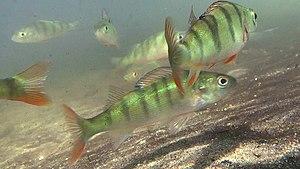
La perche commune, perche franche ou encore perche française en France est une espèce de poissons d'eau douce de la famille des percidés.